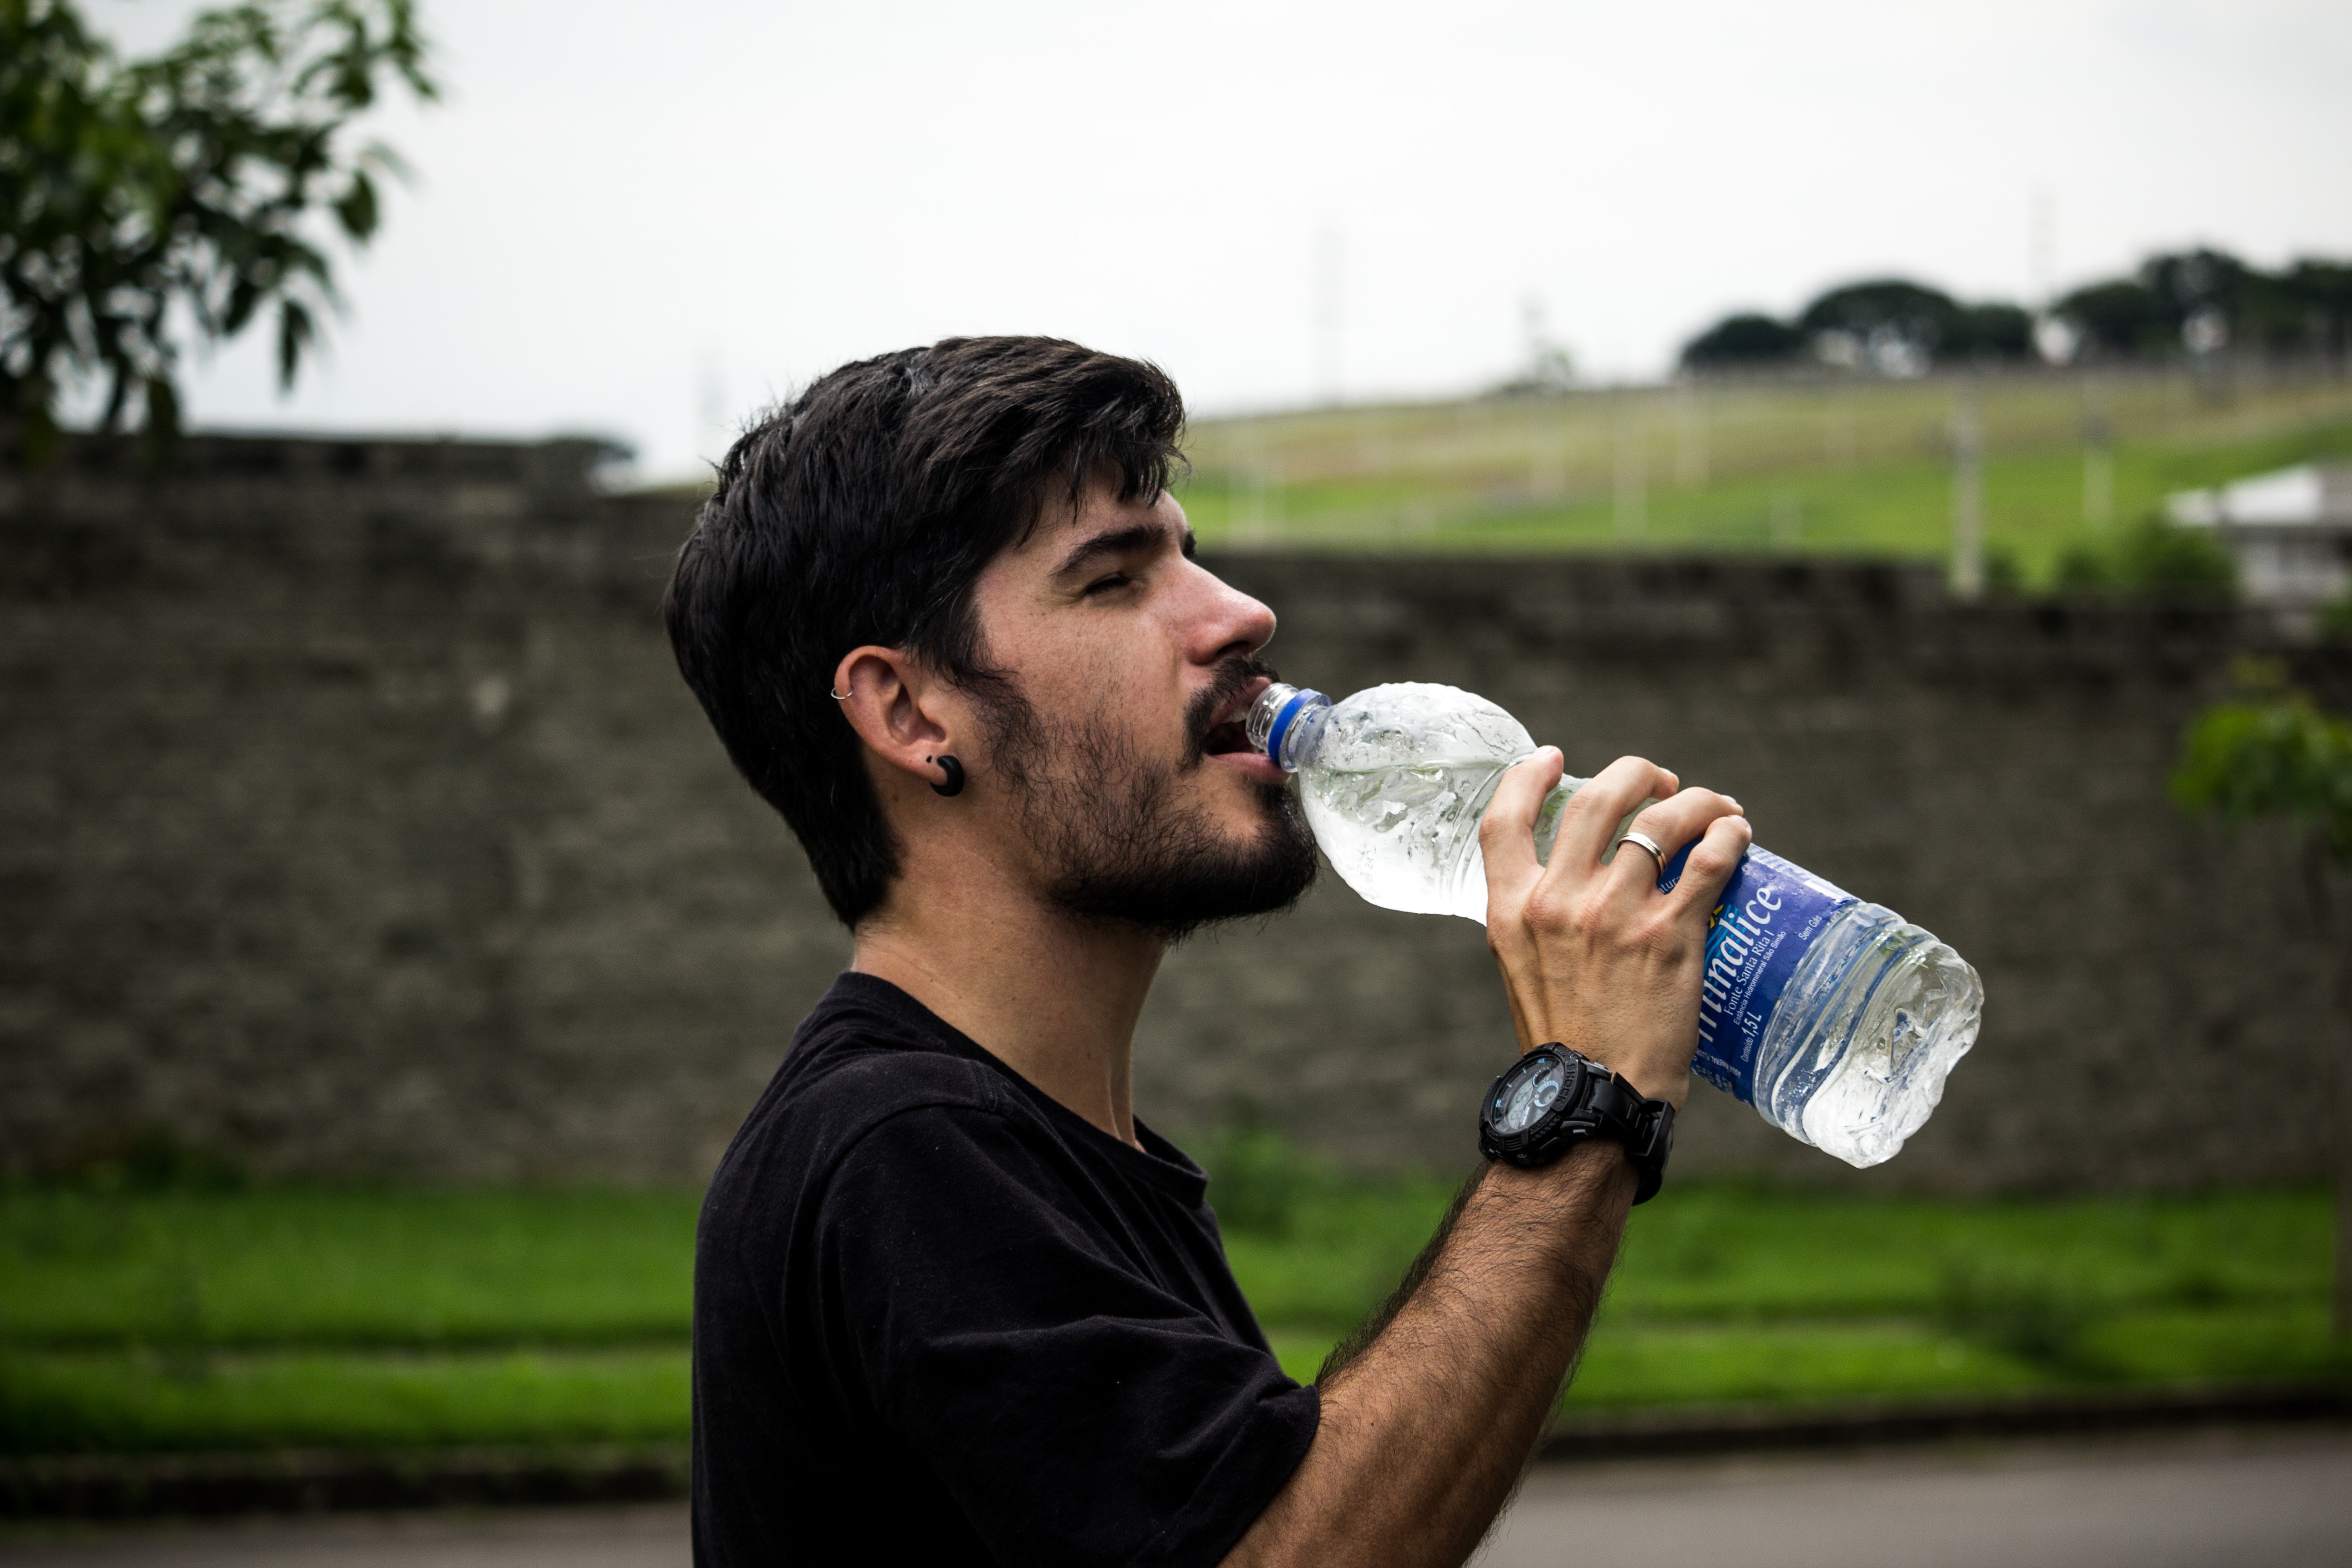
water, drinking, water bottle, drinking water, drink, bottle, recreation, photography, bottled water